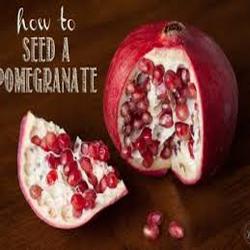
Label: Pomegranate